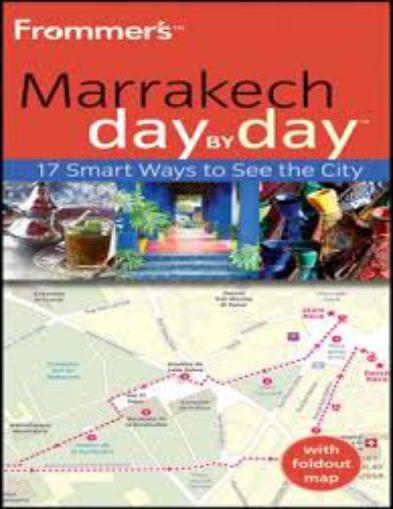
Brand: Frommer's
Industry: Necessities